Bomb vessel

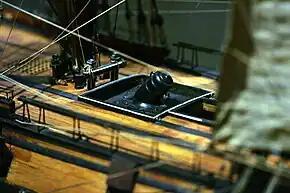
Model of a mortar aboard "Foudroyante", a French bomb vessel of the 1800s

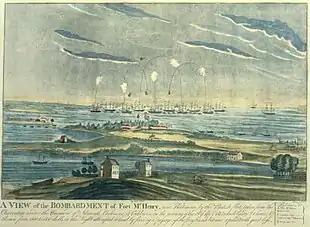
British bomb vessels attacking Fort McHenry during the Battle of Baltimore in 1814

A bomb vessel, bomb ship, bomb ketch, or simply bomb was a type of wooden sailing naval ship. Its primary armament was not cannons (long guns or carronades) – although bomb vessels carried a few cannons for self-defence – but mortars mounted forward near the bow and elevated to a high angle, and projecting their fire in a ballistic arc. Explosive shells (also called "bombs" at the time) or carcasses were employed rather than solid shot. Bomb vessels were specialized ships designed for bombarding (hence the name) fixed positions on land. In the 20th century, this naval gunfire support role was carried out by the most similar purpose-built World War I- and II-era monitors, but also by other warships now firing long-range explosive shells.